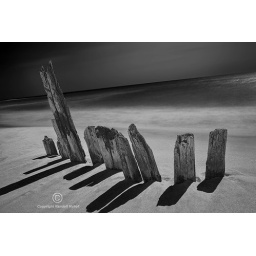
Photograph in black and white of Pilings on the Beach at Kirk Park on the Lake Michigan Shoreline near Grand Haven Michigan